Acer rubrum

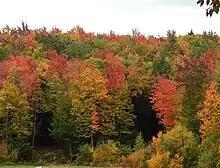
Typical fall foliage in red maple country

Though "A. rubrum" is sometimes easy to identify, it is highly changeable in morphological characteristics. It is a medium to large sized tree, reaching heights of and exceptionally over in the southern Appalachians where conditions favor its growth. The leaves are usually long on a full-grown tree. The trunk diameter often ranges from ; depending on the growing conditions, however, open-grown trees can attain diameters of up to . The trunk remains free of branches until some distance up the tree on forest grown trees, while individuals grown in the open are shorter and thicker with a more rounded crown. Trees on poorer sites often become malformed and scraggly. Generally the crown is irregularly ovoid with ascending whip-like curved shoots. The bark is a pale grey and smooth when the individual is young. As the tree grows the bark becomes darker and cracks into slightly raised long plates. The largest known living red maple is located near Armada, Michigan, at a height of and a bole circumference, at breast height, of .